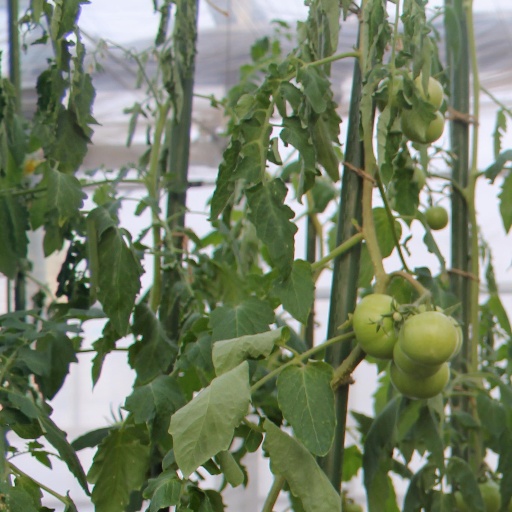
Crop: tomato